Claggain Bay

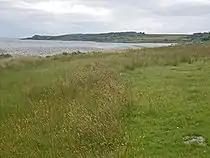
Coastal meadow above Claggain Bay. Image author: C. Michael Hogan

Claggain Bay is an inlet on the southeast of Islay, Scotland. A well known walking path follows near to Claggain Bay and continues to Ardtalla.